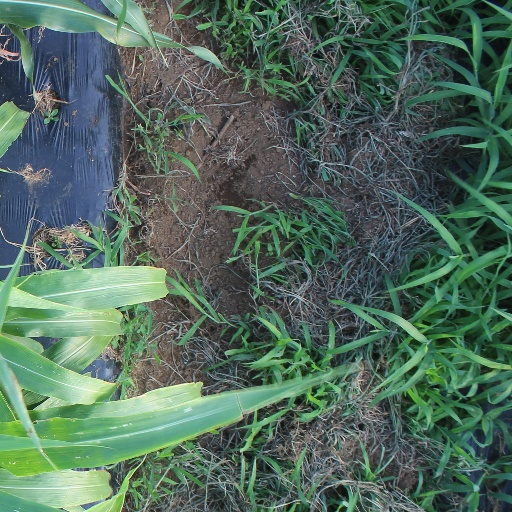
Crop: sorghum